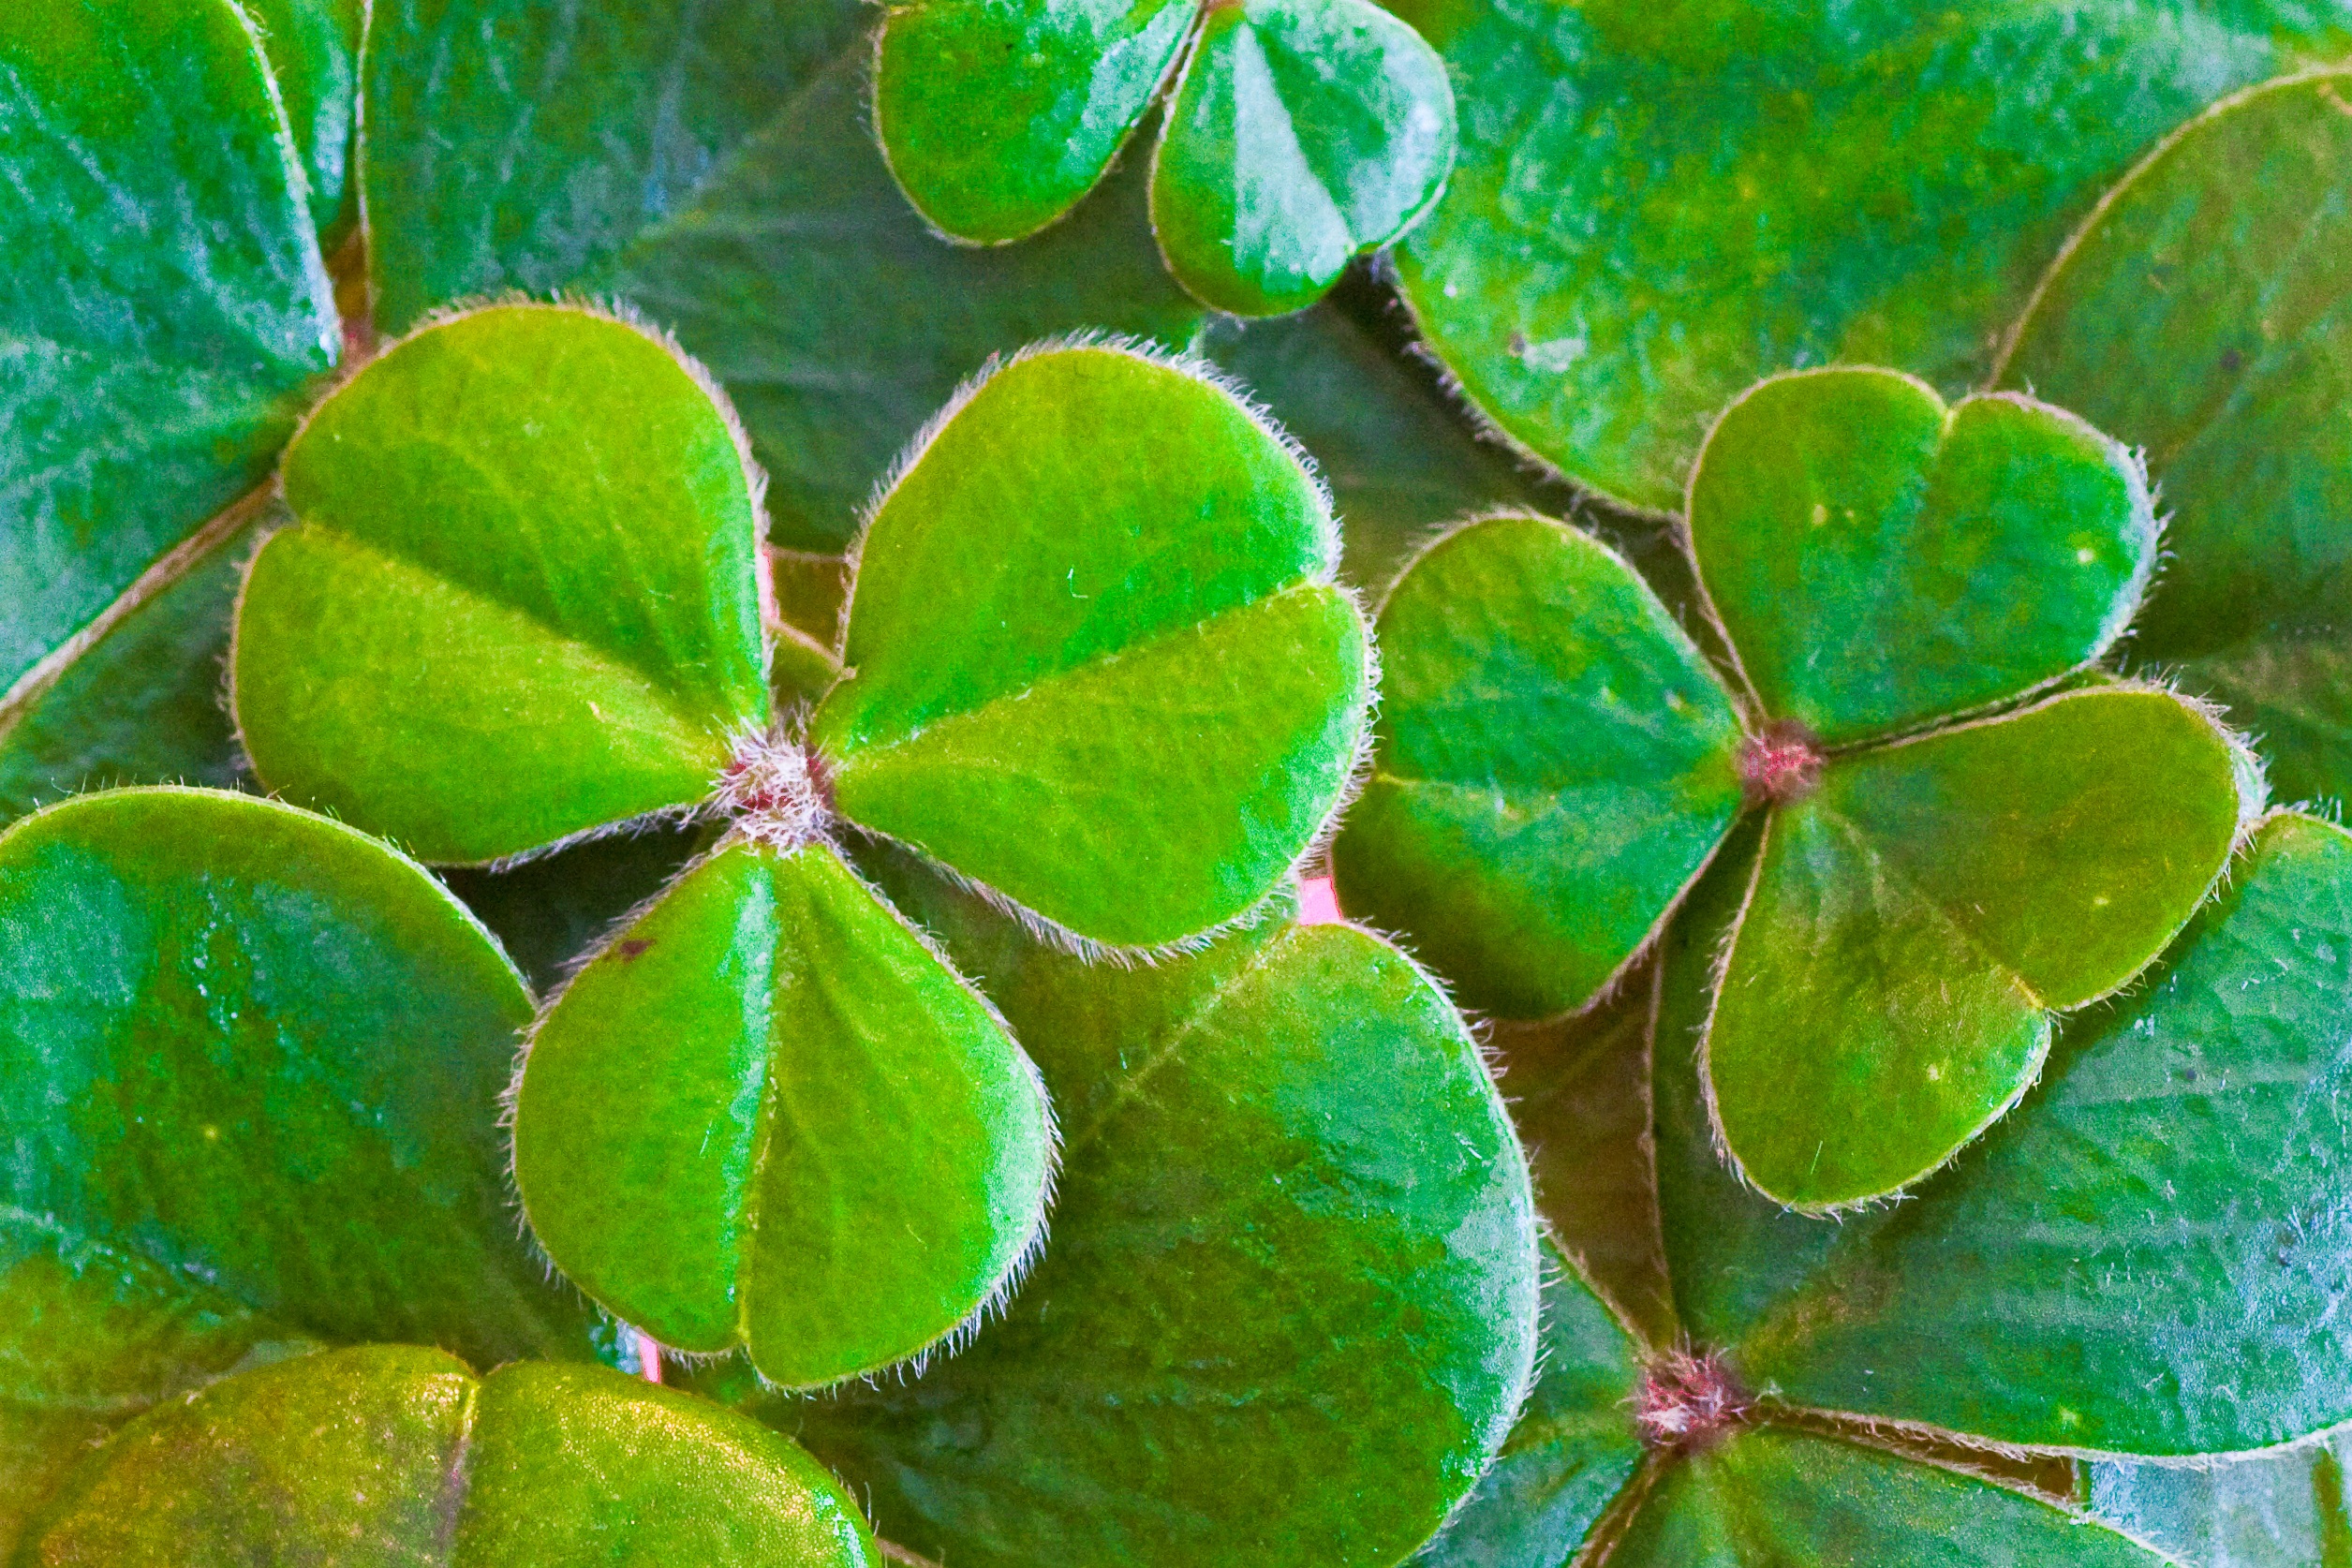
plant, leaf, flower, green, herb, symbol, holiday, botany, clover, shrub, ireland, lucky, traditional, irish, flowering plant, shamrocks, st patrick's day, annual plant, land plant, st paddy's day